Illinois Country

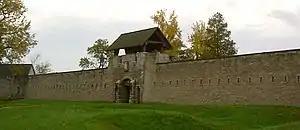
Reconstructed curtain and gatehouse of Fort de Chartres

French troops commanded by Pierre-Charles de Liette occupied Fort St. Louis from 1714 to 1718; De Liette's jurisdiction over the region ended when the territory was transferred from Canada to Louisiana. Fur trappers and traders used the fort periodically in the early 18th century until it became too dilapidated. No surface remains of the fort are found at the site today. The region was periodically occupied by a variety of native tribes who were forced westward by the expansion of European settlements. These included the Potawatomi, Ottawa, and Ojibwe.